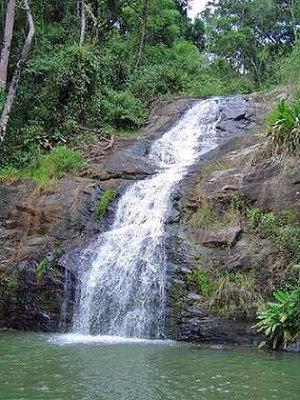
La forêt nationale de Passa Quatro est une forêt nationale brésilienne. Elle se situe dans la région Sud-est, dans l'État du Minas Gerais.